Edmund B. Hayes

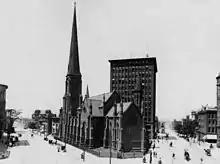
St. Paul's Episcopal Church in 1890

After moving to Buffalo, he was introduced to his business partner’s (George Field) sister in-law, Mary H. Warren whom he married in 1878. They did not have any children, collected art, and had an extensive library. For much of his later life, he was called "General Hayes," an honorary military title he acquired from the time he served as chief of the engineering division of New York State.